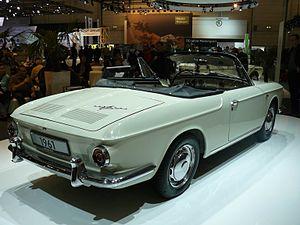
La Volkswagen Karmann Ghia est une voiture de sport à 2+2 places. En Allemagne, le coupé fut produit entre 1955 et 1974 et le cabriolet entre 1957 et 1974. Au Brésil, la voiture fut construite entre 1962 et 1975. Dessinée par Luigi Segre, de la Carrozzeria Ghia, et assemblée à la main par le fabricant automobile indépendant Karmann, la Karmann Ghia reprit le châssis et le moteur de la VW Coccinelle. La dénomination officielle de la Karmann Ghia est Volkswagen Type 14. Dès 1961, Volkswagen en produisit une variante, la Volkswagen Type 34, dont la carrosserie anguleuse était basée sur la plateforme de la Volkswagen Type 3.